Hand puppet

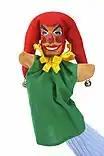
A Kasperle hand puppet

The simplest hand puppets are those with few or no moving parts. They can be stiff, made from e.g. a hard plastic, but are more often flexible, made from fabric, possibly with some stuffing and attached decorations for eyes, nose, and so on. The mouth may be a mere decoration that does not open and close, or the thumb may enter a separate pocket from the rest of the fabric and so simulate a mandible, allowing the puppet to talk.